King's Ransom (film)

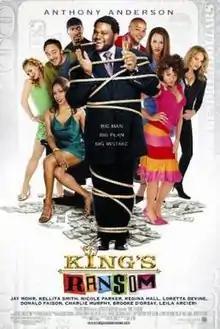
Theatrical poster

King's Ransom is a 2005 American black comedy film directed by Jeffrey W. Byrd and written by Wayne Conley. It stars Anthony Anderson, Jay Mohr, Kellita Smith, Regina Hall, Donald Faison, Nicole Ari Parker, Charlie Murphy, Loretta Devine, Brooke D'Orsay, and Leila Arcieri. The film was released in the United States on April 22, 2005, and was a critical and commercial bomb.